Tattershall

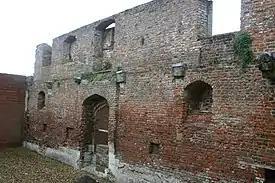
Ruins of Tattershall College

Adjacent to the castle is the Grade I listed Perpendicular-style Holy Trinity Collegiate Church, endowed by Ralph Cromwell, 3rd Baron Cromwell, but built after his death. It originally had a choir (which was seven priests, six lay clerks and six boy choristers). It received its charter from Henry VI in 1439 but building was not begun until 1472, reaching completion around 1500. The church has medieval stained glass, a collection of monumental brasses and an intact rood loft. It was restored between 1893 and 1897.